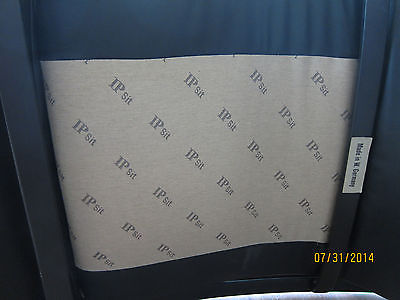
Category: chair